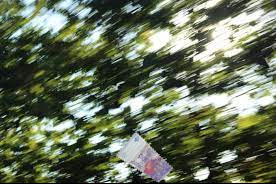
Denominación: 100